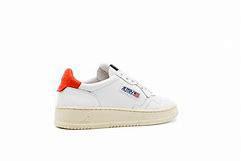
Brand: Autry
Model: Action Shoes Autry Action Medalist 1